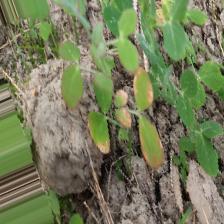
Label: Ascochyta blight